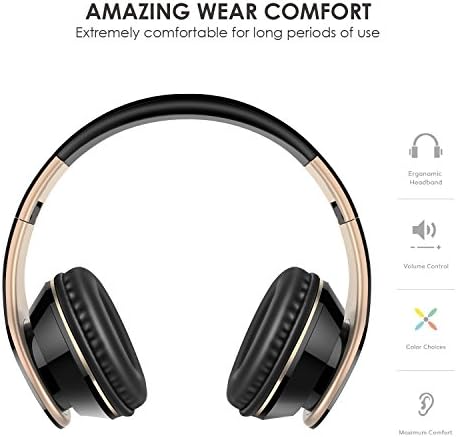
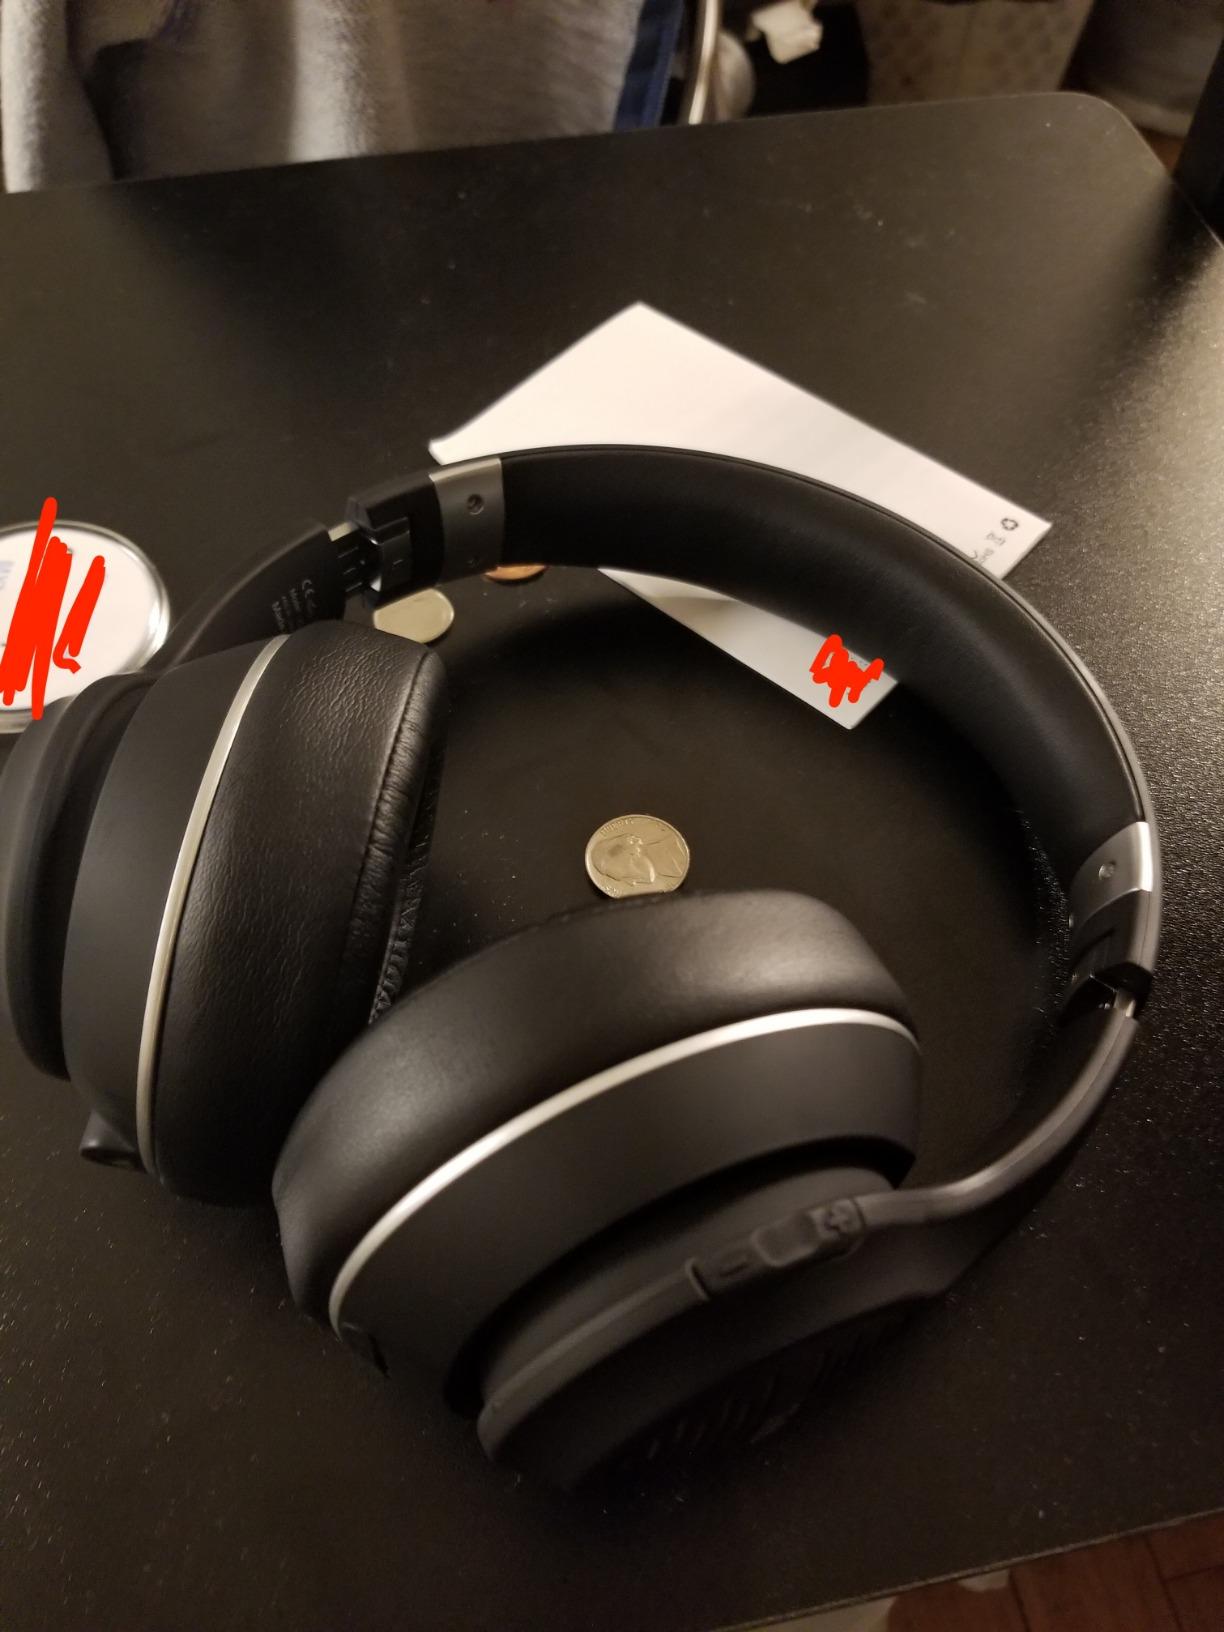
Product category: headphones
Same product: no